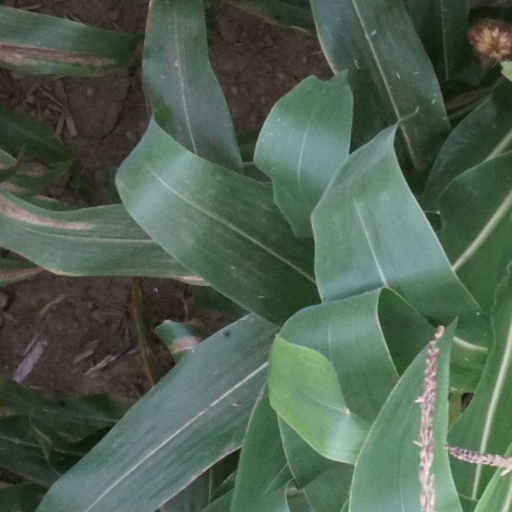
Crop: maize; corn